Pennoyer v. Neff

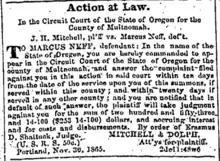
The contested newspaper notice in the "Pacific Christian Advocate." Note the summons authorized by Judge Erasmus D. Shattuck.

Mitchell sued Neff in the Circuit Court of Multnomah County for the outstanding debt. Neff was supposedly not in Oregon at the time, and Mitchell ran a notice in a newspaper to notify Neff, thus giving service of process by publication. The effectiveness of this service was likely low, as it was run in the "Pacific Christian Advocate", a niche religious publication. Whether Mitchell went to any effort at all to determine Neff's actual location is also doubtable. Mitchell claimed that Neff was in California. This was true at some point, as Neff did move to San Joaquin, California. However, Neff's own affidavit in another case regarding the same parcel ("McGuire v. Neff") indicated that Neff may have been living in Oregon until 1870. Due to Mitchell's ineffective service, Neff did not appear in court to contest the matter, and thus Mitchell won the lawsuit by default judgment. Given that Mitchell asserted Neff was not physically in the state, he could not be sued "in personam" (a judgement which may follow a defendant across state lines and is attached to his person). So to recoup his fee, Mitchell instead sought action "in rem" (in property): the piece of land he had helped Neff obtain, worth an alleged $15,000 (about $440,000 in 2020, adjusted for inflation). Though the lower court judgement was issued in February 1866, Mitchell waited until July 22, 1866 to seek execution of the judgement. This likely aligned with the arrival of Neff's land patent, which had been granted in March but likely took some months to travel to the frontier.